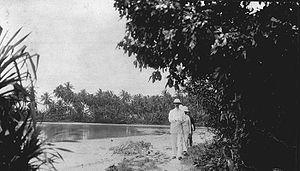
Les îles Seribu, en indonésien Kepulauan Seribu, c'est-à-dire "les mille îles", sont une chaîne d’îles située à 45 km au nord de la capitale de l'Indonésie, Jakarta.